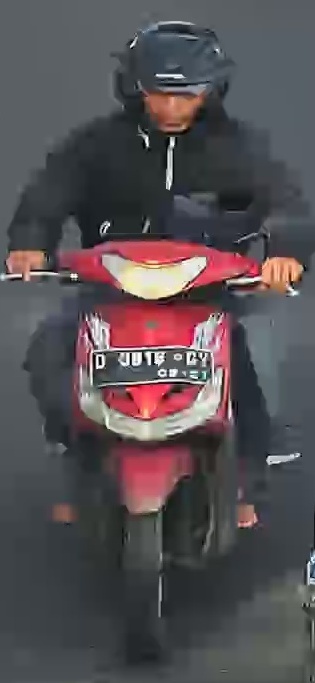
person-with-helmet: 1
person-without-helmet: 0